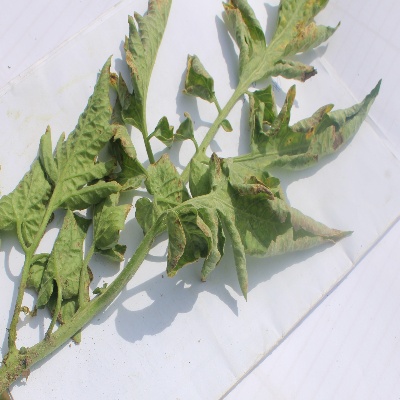
Crop: Tomato
Condition: leaf curl